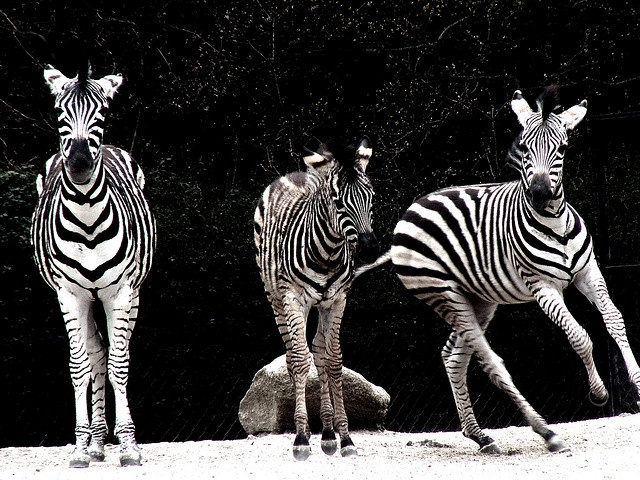
two zebras frolicking in a field and one standing still
The first zebra in the picture is standing, the second is walking, and the third zebra is running.
Three zebra standing next to each other on snow covered ground.
Three young zebras appear to pose in front of a bush at the zoo.
The zebras are running down the path. There are three.